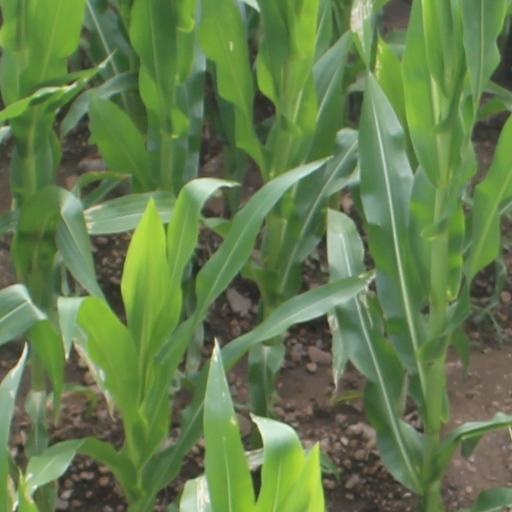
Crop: maize; corn